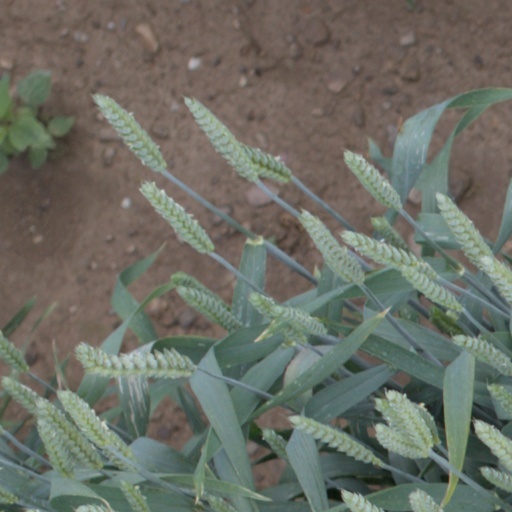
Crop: wheat